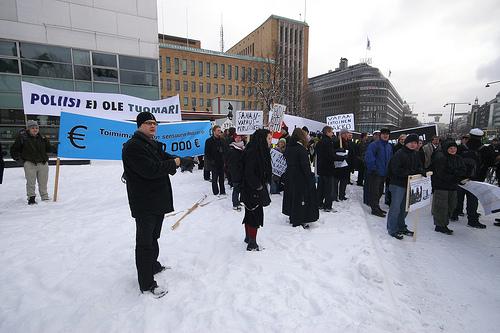
Weather: snow or frosty